Utah

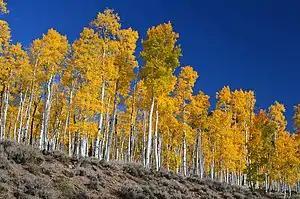
Pando, considered one of the heaviest and oldest organisms on Earth.

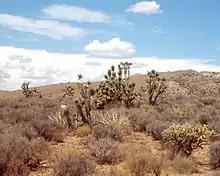
Joshua trees, yuccas, and cholla cactus occupy the far southwest corner of the state in the Mojave Desert

Several thousand plants are native to Utah, including a variety of trees, shrubs, cacti, herbaceous plants, and grasses. , there are 3,930 species of plants in Utah, with 3,128 of those being indigenous and 792 being introduced through various means.